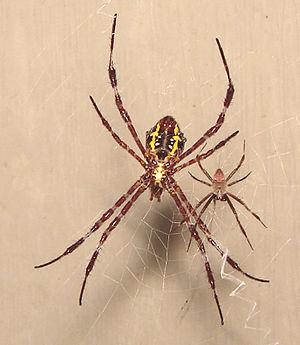
Argiope appensa est une espèce d'araignées aranéomorphes de la famille des Araneidae.
Argiope est un genre d'araignées aranéomorphes de la famille des Araneidae.